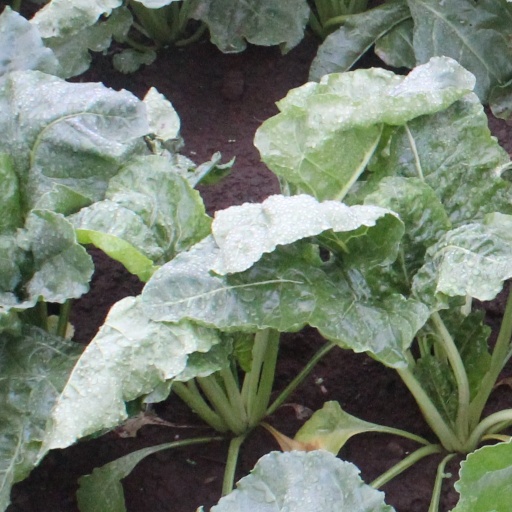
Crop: sugar beet